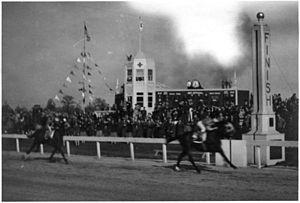
Le Temple de la renommée des courses américaines a été fondé en 1951 à Saratoga Springs, dans l'état de New York, pour honorer les chevaux, entraîneurs et jockeys des courses de pur-sang.